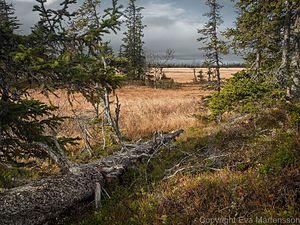
Cet article recense les zones humides de Suède concernées par la convention de Ramsar.
Les parcs nationaux de Suède sont des aires protégées qui représentent le niveau de protection le plus strict que le gouvernement suédois peut garantir à une aire naturelle. En 2018, il existe 30 parcs nationaux qui couvrent au total environ 7 400 km² en excluant les zones marines, soit 1,5 % de la superficie du pays.